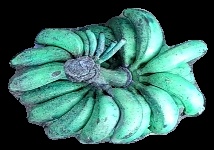
Variety: rasbale
Grade: grade3